Koblenz-Ehrenbreitstein station

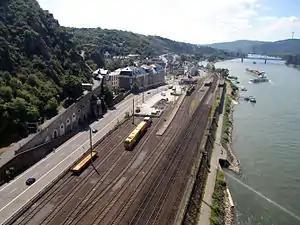
Koblenz-Ehrenbreitstein station beside the Rhine

Koblenz-Ehrenbreitstein station is the only station on the right (eastern) bank in the city of Koblenz in the German state of Rhineland-Palatinate. It is on the East Rhine railway (Right Rhine line) at the foot of the Ehrenbreitstein hill in the Ehrenbreitstein district, next to the Rhine.